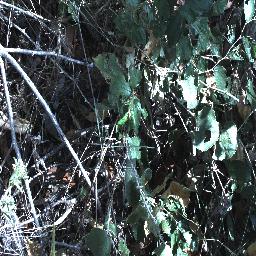
Label: chinee_apple